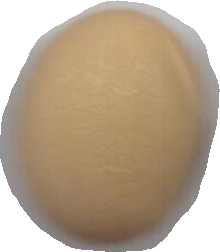
Variety: Anjasmoro